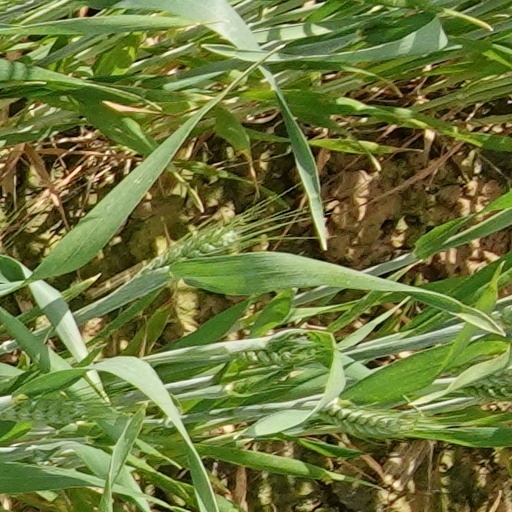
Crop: wheat